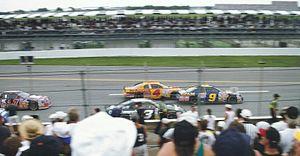
La Coke Zero Sugar 400 est une course automobile organisée par la NASCAR comptant pour le championnat des NASCAR Cup Series. Elle a lieu chaque année au Daytona International Speedway à Daytona Beach aux États-Unis.